Miguel Ángel Jiménez

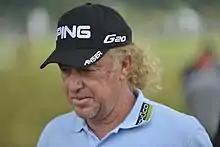
Jiménez in 2012

Miguel Ángel Jiménez Rodríguez (born 5 January 1964) is a Spanish professional golfer. He has won 21 times on the European Tour, holds the records for the most starts on the European Tour and being the first player over 50 to win on the European Tour (2014 Open de Espana at age 50 years and 133 days) and has been a member of two victorious Ryder Cup teams.